Kiki Bertens

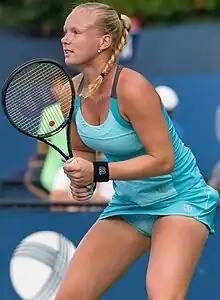
Bertens at the 2015 US Open qualifying

Starting the year ranked No. 63, her first tournament was the Auckland Open. In the first round, she defeated Svetlana Kuznetsova in three sets. In the second round, she beat Heather Watson. In the quarterfinals, Bertens was defeated by Jamie Hampton. Seeded fifth for qualifying at the Sydney International, she lost in the first round of qualifying to Misaki Doi. Ranked 60 at the Australian Open, Bertens was defeated in the first round by Lucie Hradecká.